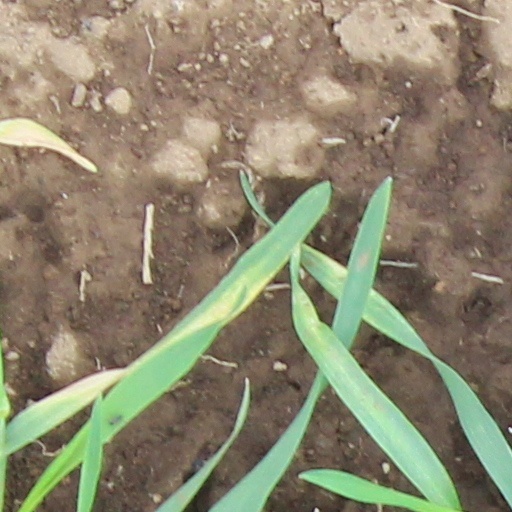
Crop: wheat